List of Billboard Adult Contemporary number ones of 1981

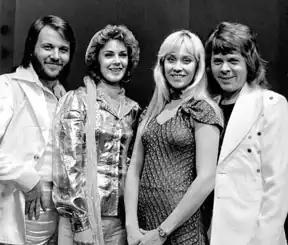
Two long-haired men, one with a beard, and two women, one with dark curly hair and one with blonde hair, standing together and all smiling

In 1981, "Billboard" magazine published a chart ranking the top-performing songs in the United States in the adult contemporary music (AC) market. The chart, which in 1981 was published under the title Adult Contemporary, has undergone various name changes during its history but has again been published as Adult Contemporary since 1996. In 1981, 20 songs topped the chart based on playlists submitted by radio stations.